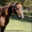
Label: horse